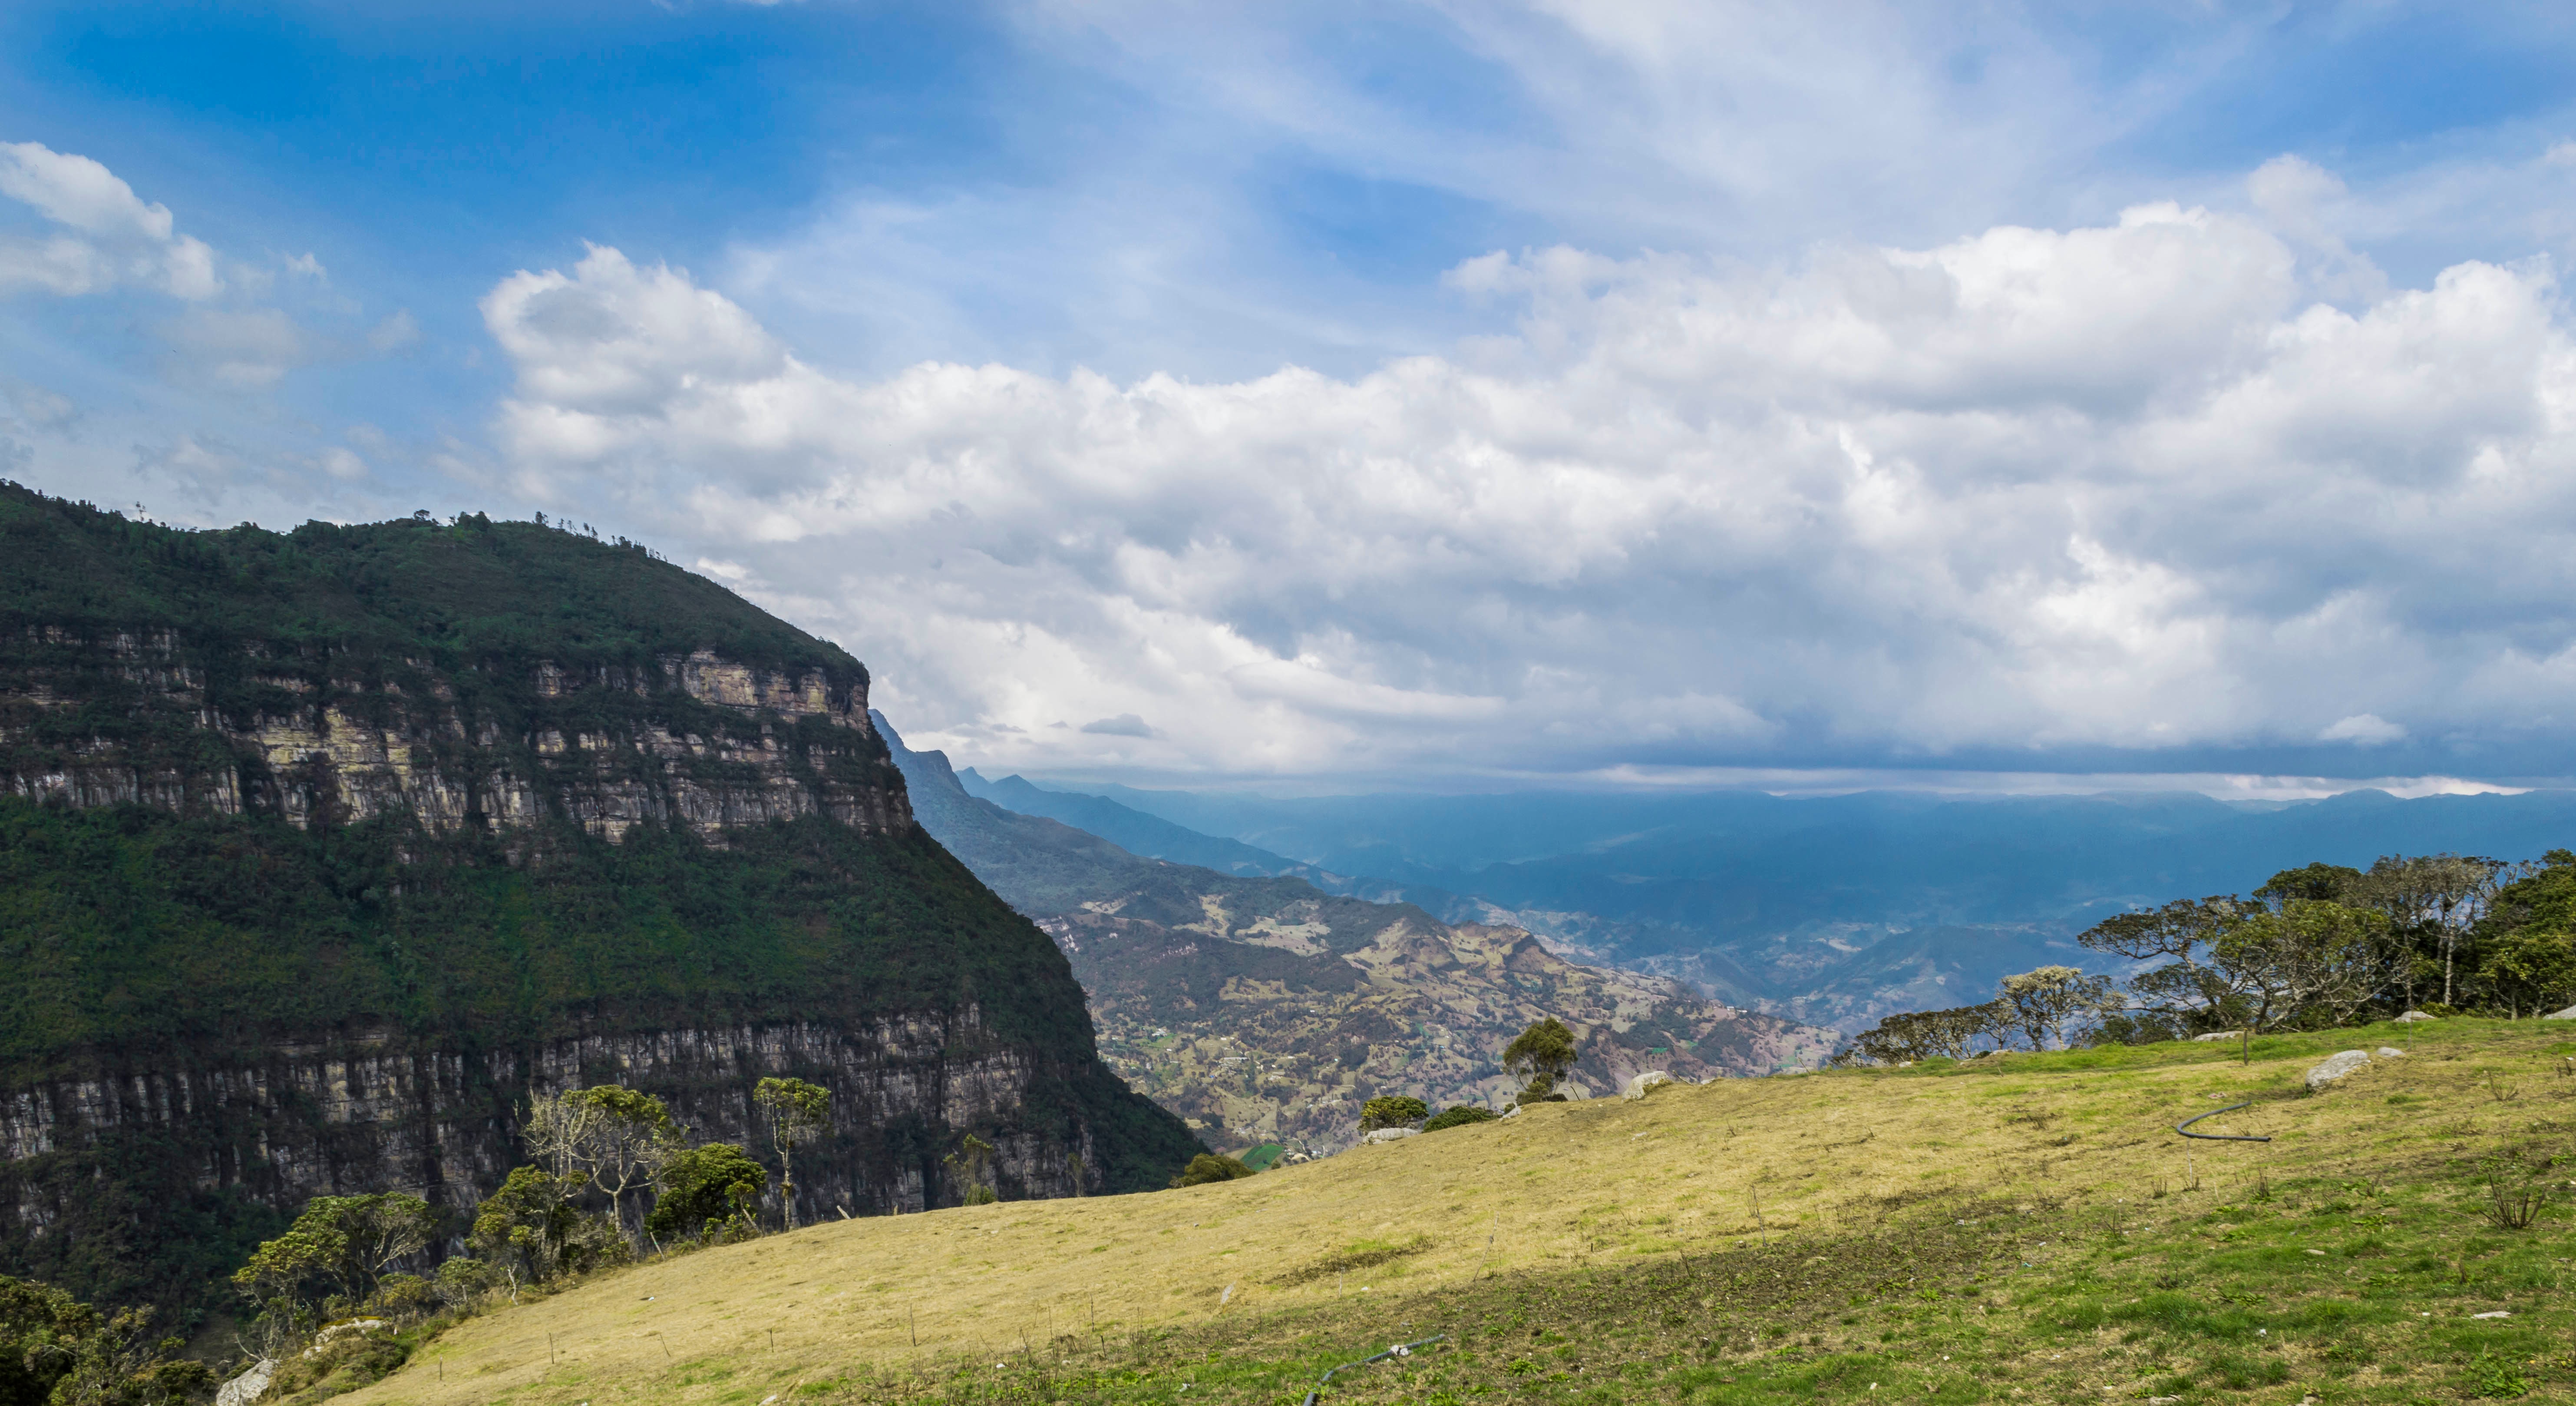
landscape, mountain, cloud, sky, meadow, hill, valley, mountain range, panorama, cliff, highland, terrain, ridge, plateau, fell, loch, landform, mountain pass, geographical feature, mountainous landforms